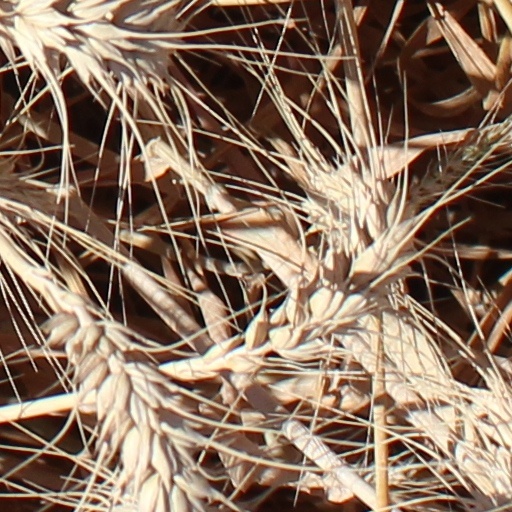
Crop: wheat